RAM Racing

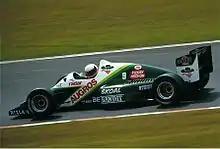
Manfred Winkelhock driving for RAM at the 1985 German Grand Prix.

Alliot remained for 1985, with Manfred Winkelhock entered in the second car, and a new RAM 03 designed by Gustav Brunner. Winkelhock put in some improved qualifying performances, but actual results were still thin. Winkelhock's death in a sports car event in Canada in the summer was a blow to the team, and Acheson was recalled briefly, before the team slimmed down to a single entry. They missed the final two rounds altogether. Skoal withdrew their backing at the end of the year, the team's best result having been Alliot's 9th place, again at the opening Brazilian Grand Prix.